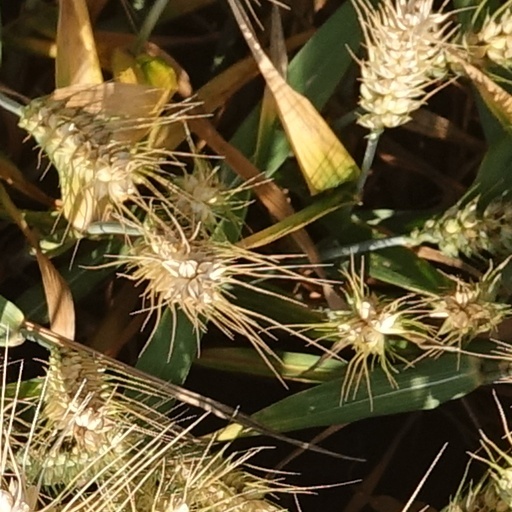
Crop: wheat